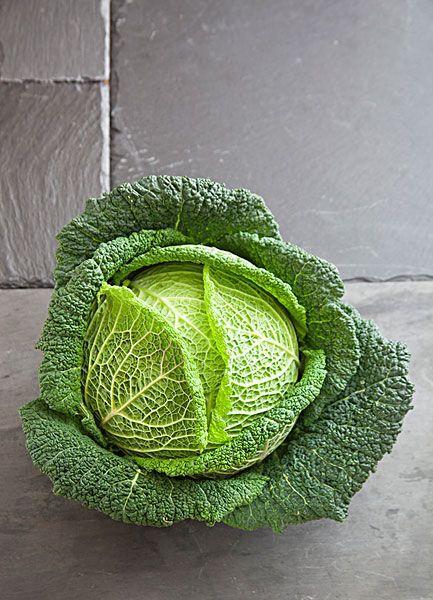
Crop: unknown
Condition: cabbage